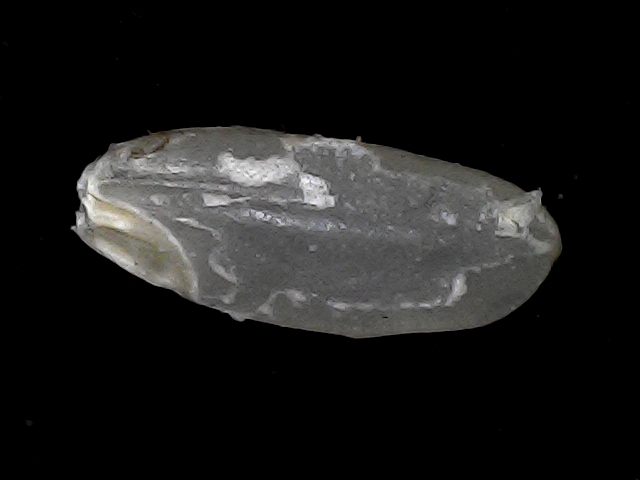
Rice variety: BR22